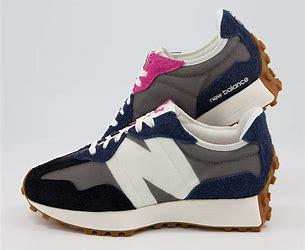
Brand: New
Model: Balance 327